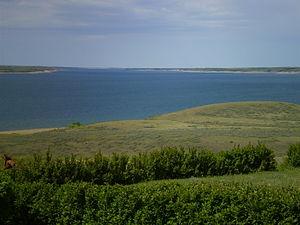
Le lac Diefenbaker est un réservoir et un lac de bifurcation situé dans le Sud de la Saskatchewan au Canada. Il a été créé par la construction des barrages Gardiner et de la rivière Qu'Appelle respectivement sur les rivières Saskatchewan Sud et Qu'Appelle. La construction commença en 1959 et le lac fut rempli en 1967. Le lac a une longueur de 225 km avec une berge d'approximativement 800 km de long. Sa profondeur maximale est de 66 m avec une fluctuation du niveau de l'eau de 3 à 9 mètres à chaque année. Il prodigue de l'eau à l'irrigation domestique et aux réserves municipales. Le lac Diefenbaker est le plus grand dans le Sud de la Saskatchewan tandis que le lac Last Mountain est le plus grand lac naturel. Le lac Diefenbaker est nommé en l'honneur de John Diefenbaker, un ancien premier ministre du Canada.